Róger Guedes

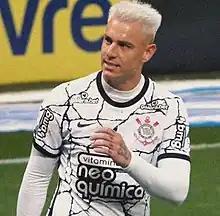
Guedes with Corinthians in 2021

Róger Krug Guedes (born 2 October 1996) is a Brazilian professional footballer who plays as a forward for Al-Rayyan.